Automatgevär m/42

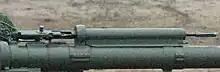
Inskjutningsgevär 5110

Ag m/42 modified into a 7.62 NATO caliber spotting rifle for the Pansarvärnspjäs 1110.